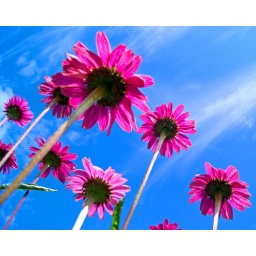
Deep pink against blue skye